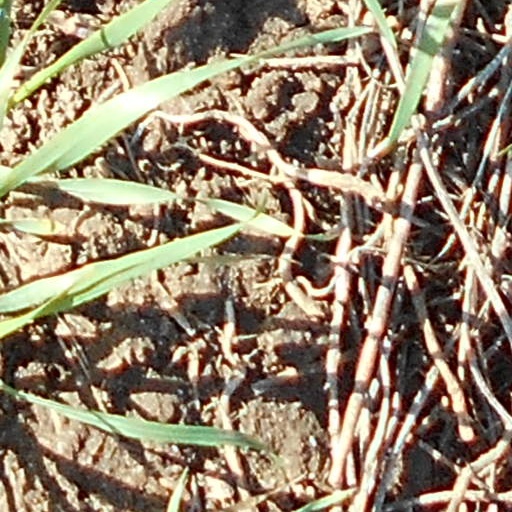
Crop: wheat